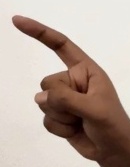
ASL sign: Z